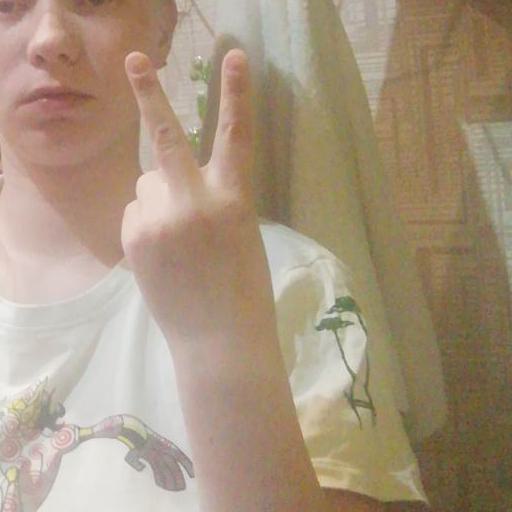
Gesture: peace_inverted